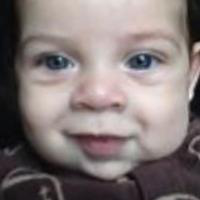
Age group: age 01-10